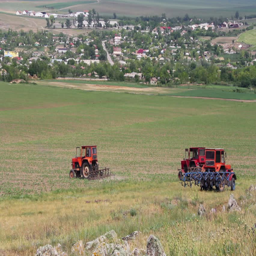
tractors plowing weeds from between rows of a corn field